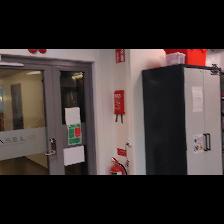
Label: NonHuman